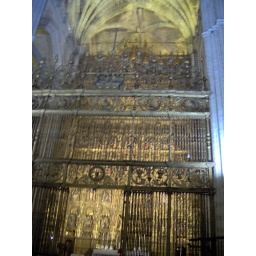
A big fenced in golden wall